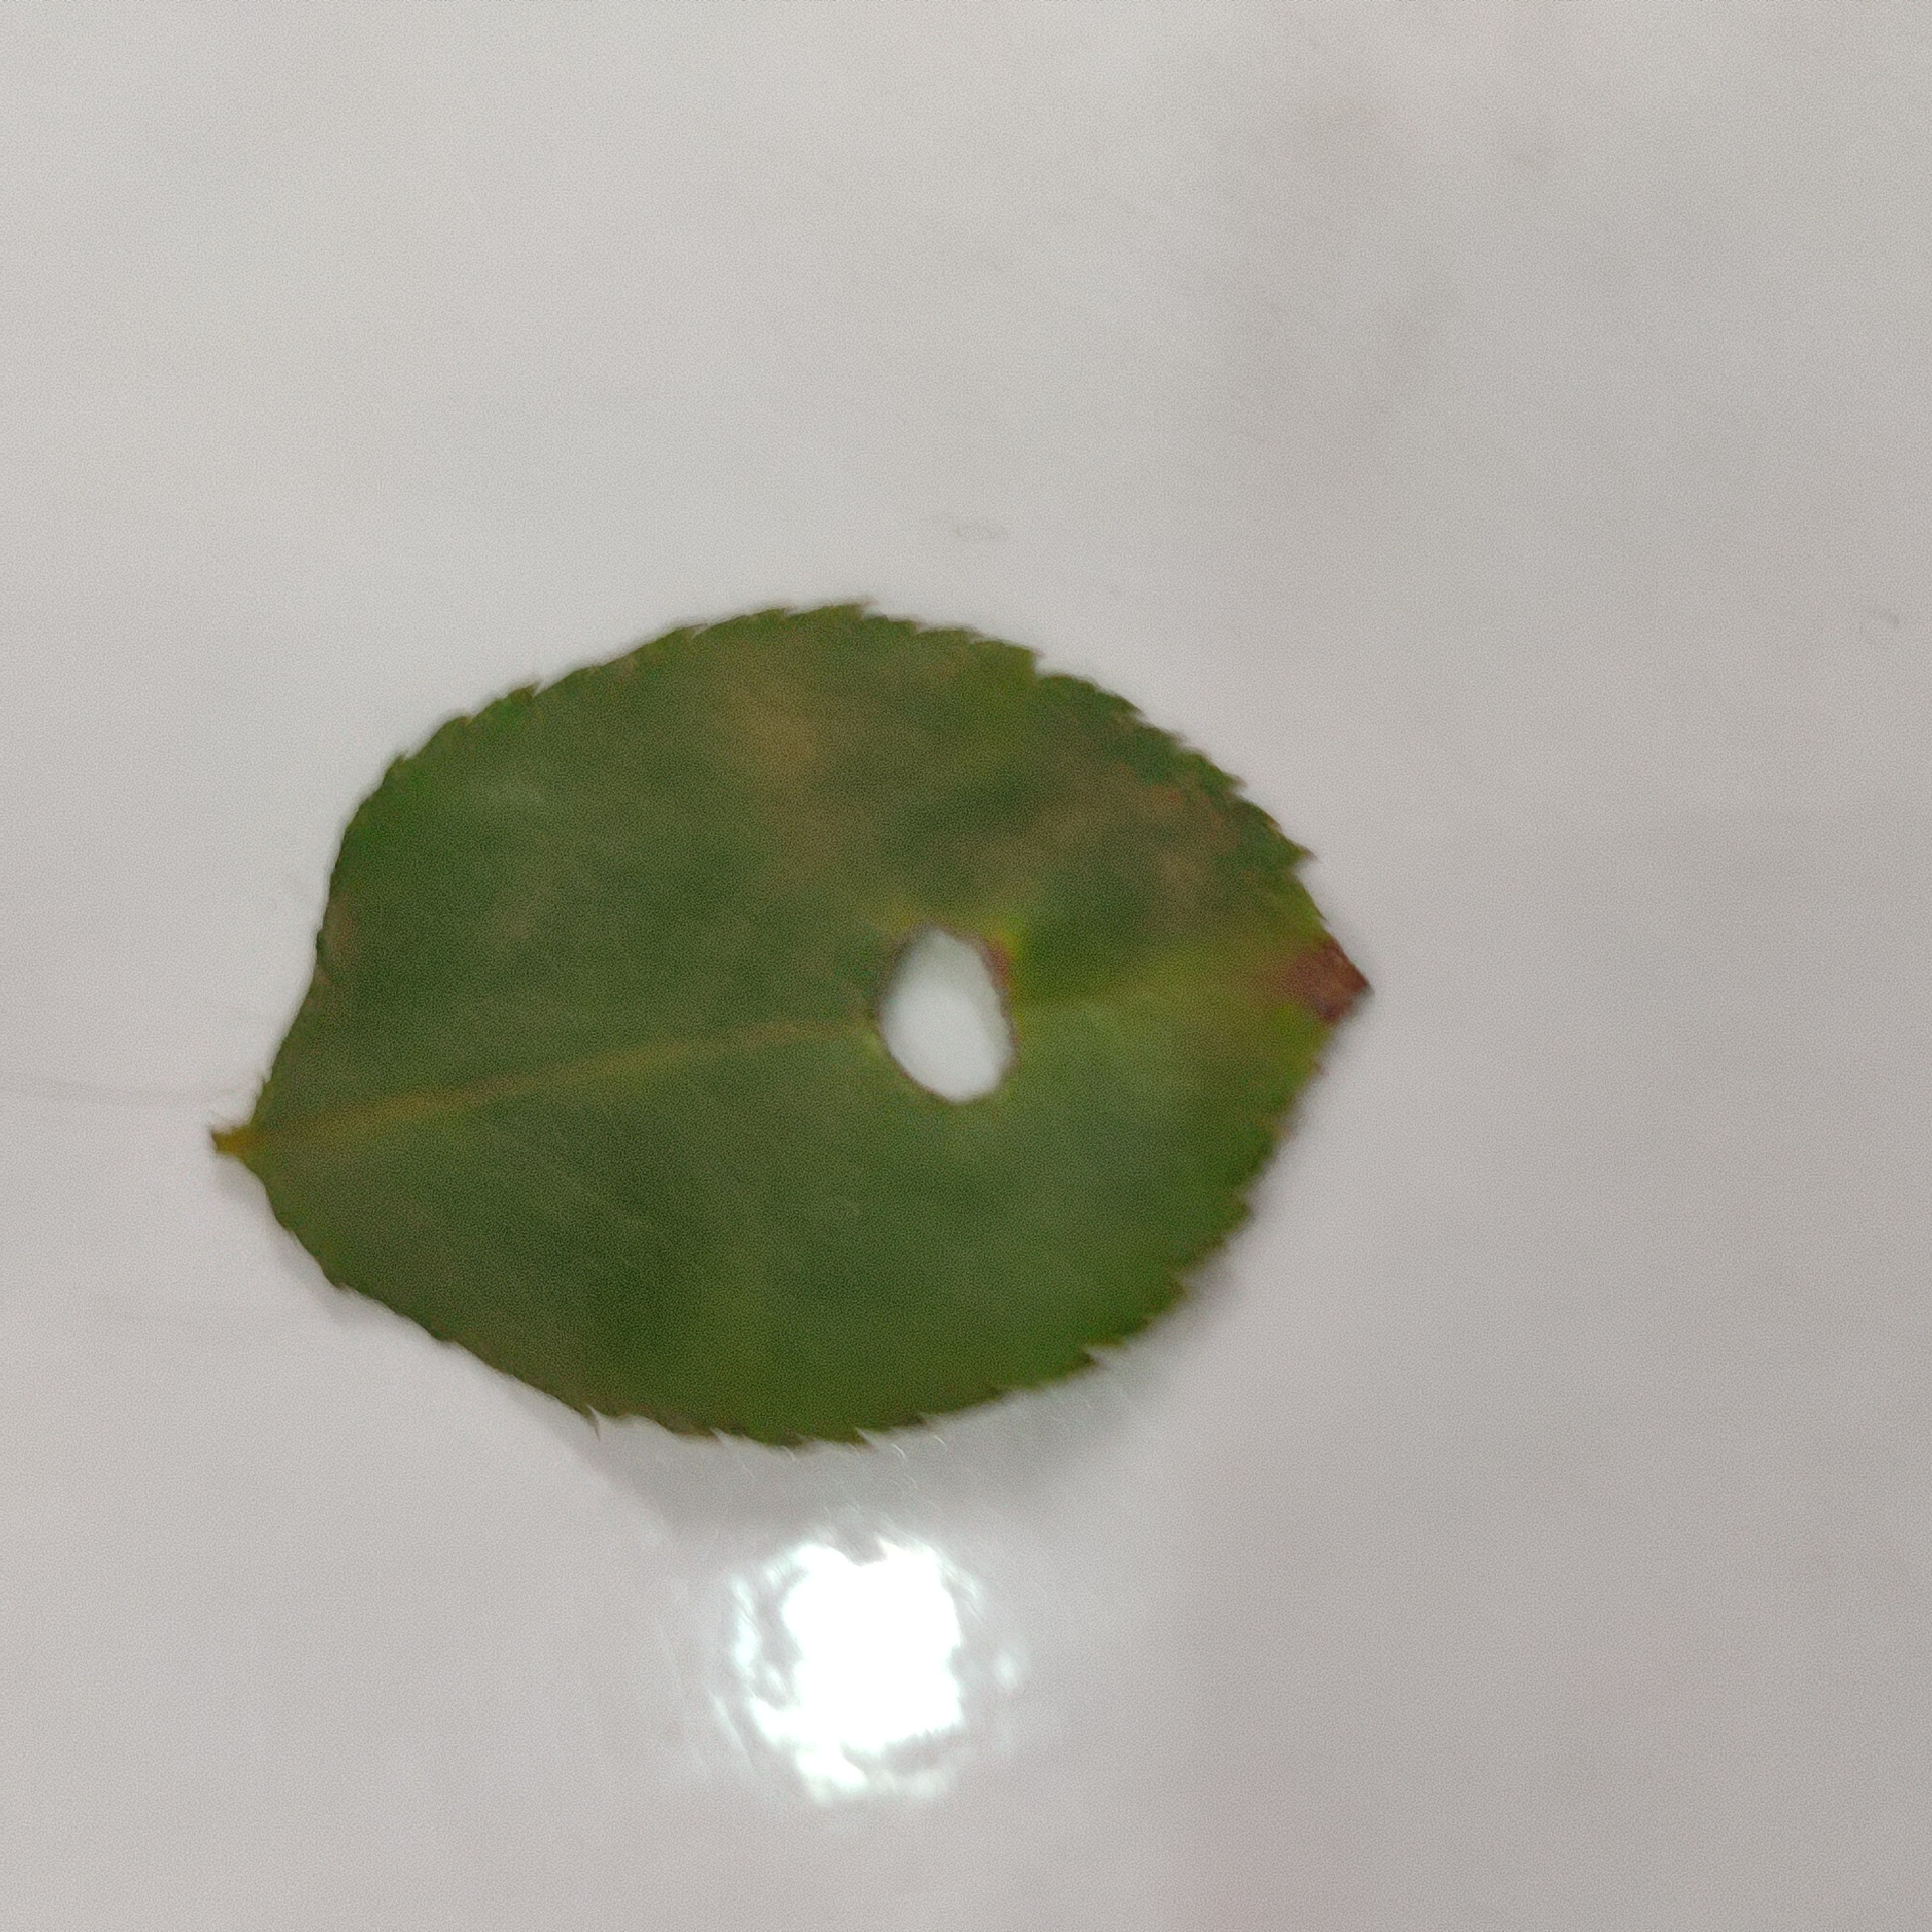
Label: Insect Hole